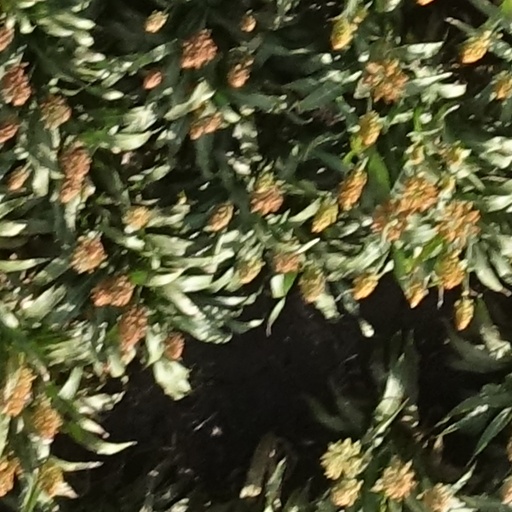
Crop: sorghum